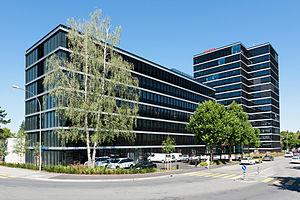
La Société suisse de radiodiffusion et télévision est le groupe audiovisuel public de la Suisse.
swissinfo.ch, anciennement Radio Suisse internationale, est une plate-forme en dix langues qui traite de l’actualité suisse sous forme d’articles écrits, de photos et de fichiers audio et vidéo. swissinfo.ch a pour but de parler de l’actualité suisse et propose de l’info et des analyses dans les domaines suivants : politique, économie, culture, science, formation et démocratie directe. Elle s’intéresse tout particulièrement aux liens politiques, économiques et culturels de la Suisse avec l’étranger. L’offre éditoriale existe en dix langues.